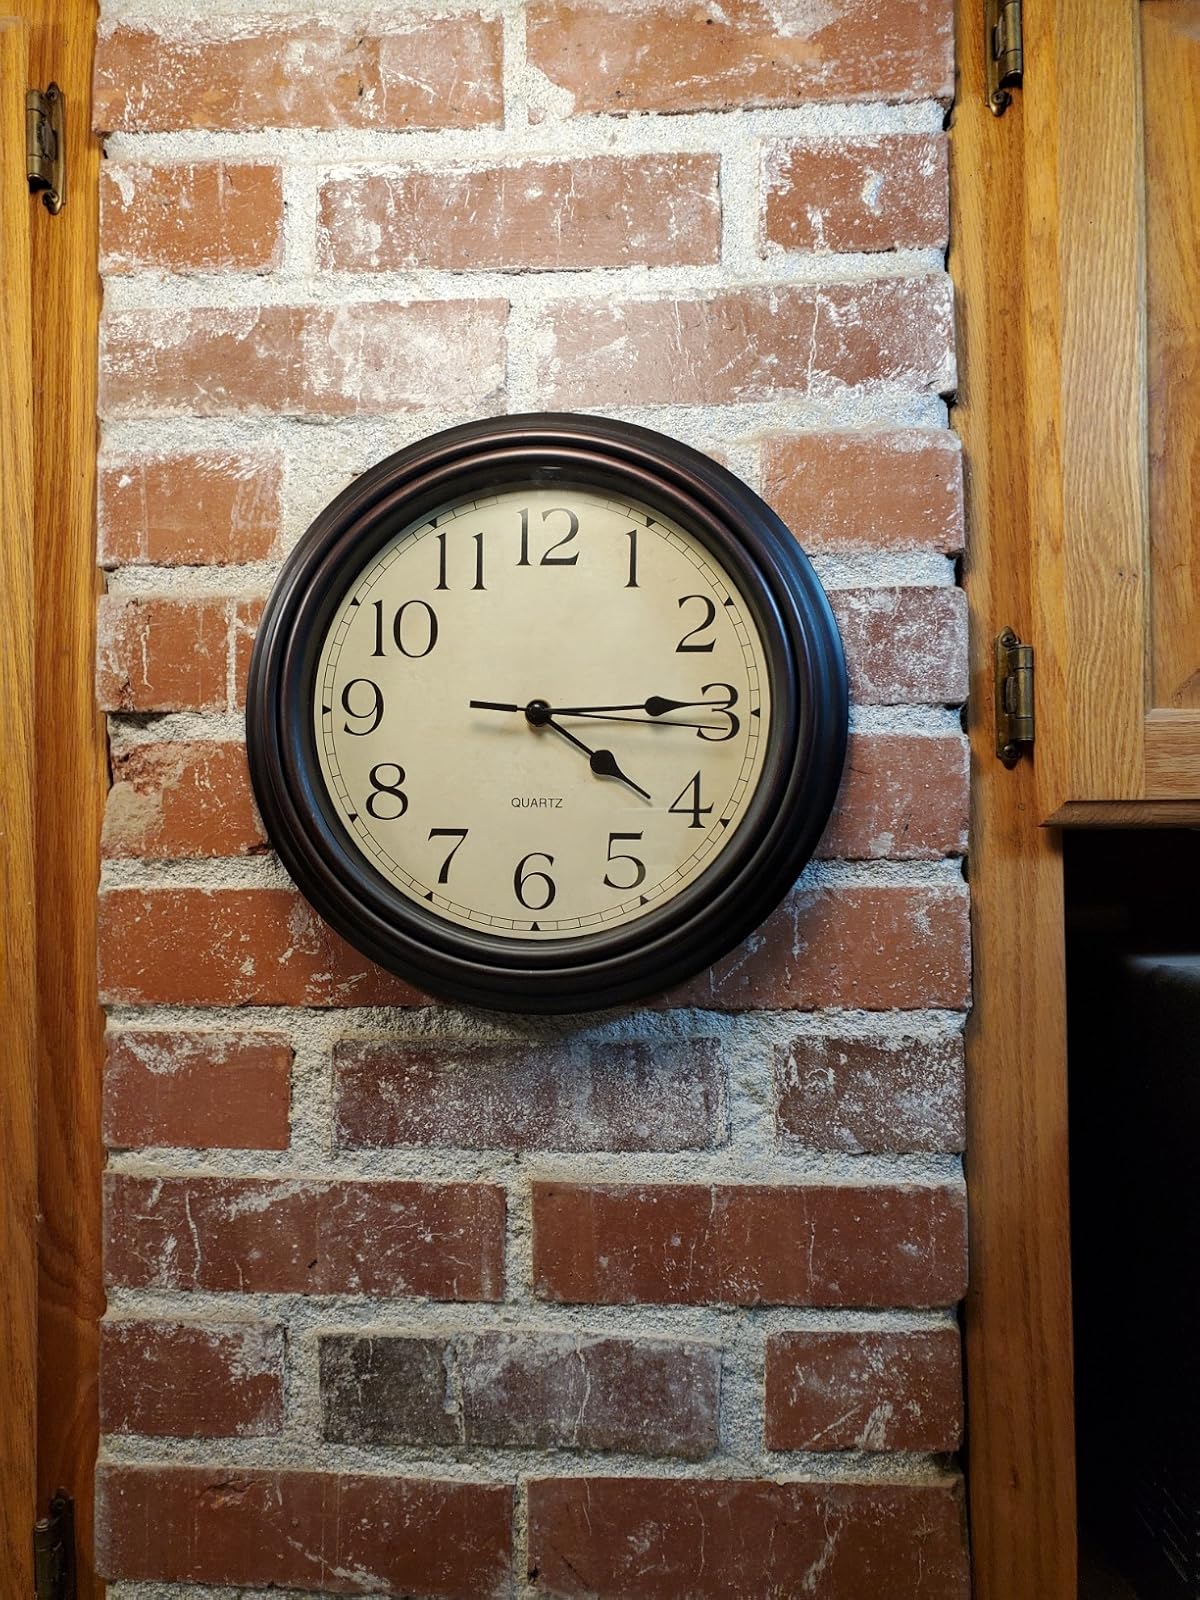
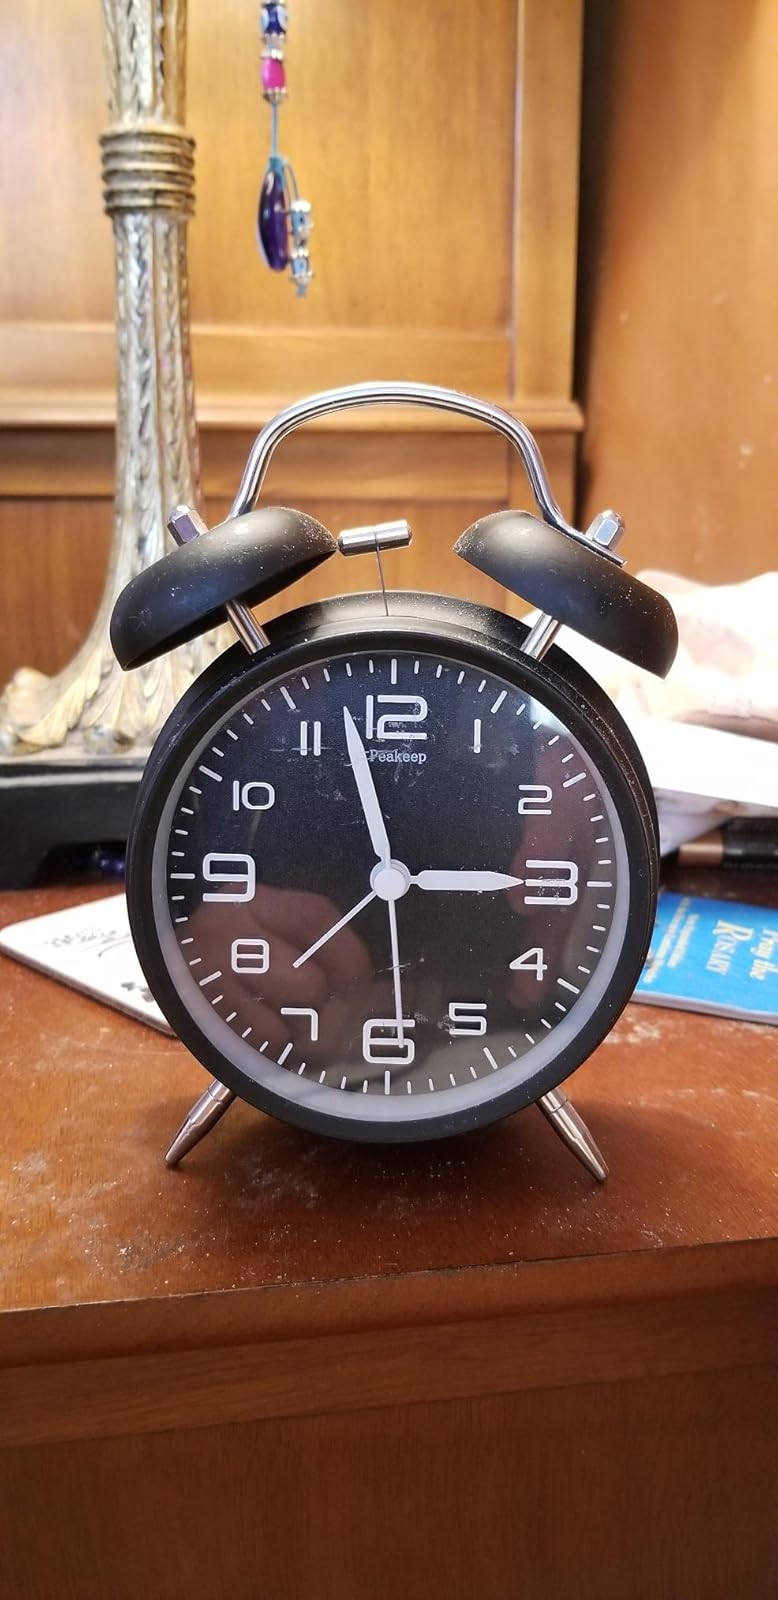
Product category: clock
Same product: no